Grand Opera House (Seattle)

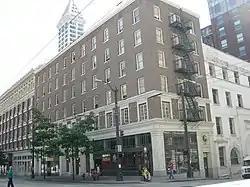
The St. Charles / Rector Hotel Building (seen here in 2007) front and center; a portion of the former Grand Opera House at right.

The Grand Opera House in Seattle, Washington, US, designed by Seattle architect Edwin W. Houghton, a leading designer of Pacific Northwest theaters, was once the city's leading theater. Today, only its exterior survives as the shell of a parking garage. Considered by the city's Department of Neighborhoods to be an example of Richardsonian Romanesque, the building stands just outside the northern boundary of the Pioneer Square neighborhood.